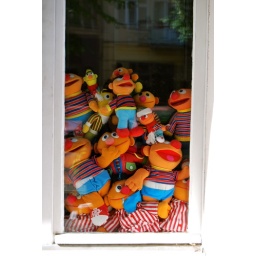
Hilarious collection - seen in a bottom floor window in a street in Prenzlauer Berg, Berlin